The Mogamma

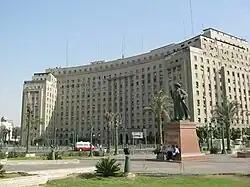
The Mogamma on Tahrir Square, Cairo

Mogamma el Tahrir (Arabic: مجمع التحرير English translation: Tahrir Complex ) is a government building in Cairo, Egypt. The Mogamma was the result of a series of master plans for Esamailiyya Square (now Tahrir Square), which used to be occupied by the British barracks. In 1945 when King Farouk ordered the demolition of the barracks upon the departure of British troops from the area, a series of urban planning proposals ensued. The idea for a centralised, all-in-one administrative building emerged from the 1945 plans. Construction began in 1946, and ended in 1949. The building's style reflects typical 1940s modernism, and government buildings in the same style can be found in Buffalo, New York (Buffalo City Hall), and Paris. Contrary to popular belief, there is no Soviet association or inspiration, and the building was not constructed by the government of Egypt's second President, Gamal Abdel Nasser. Indeed, Nasser did not become the president of Egypt until November 1954, several years after the building was completed.